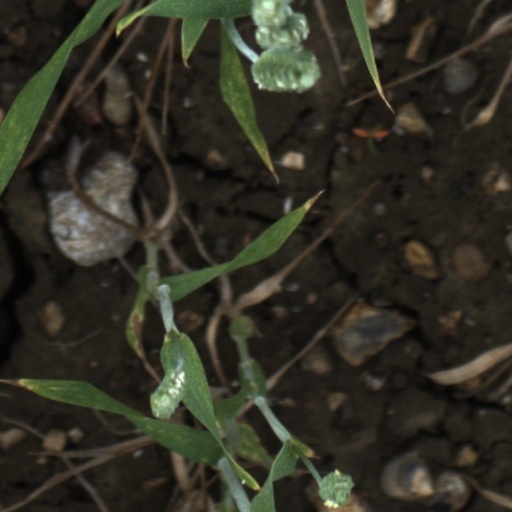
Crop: wheat